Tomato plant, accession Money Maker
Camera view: horizontal (90 deg, fisheye); turntable rotation: 270 degrees
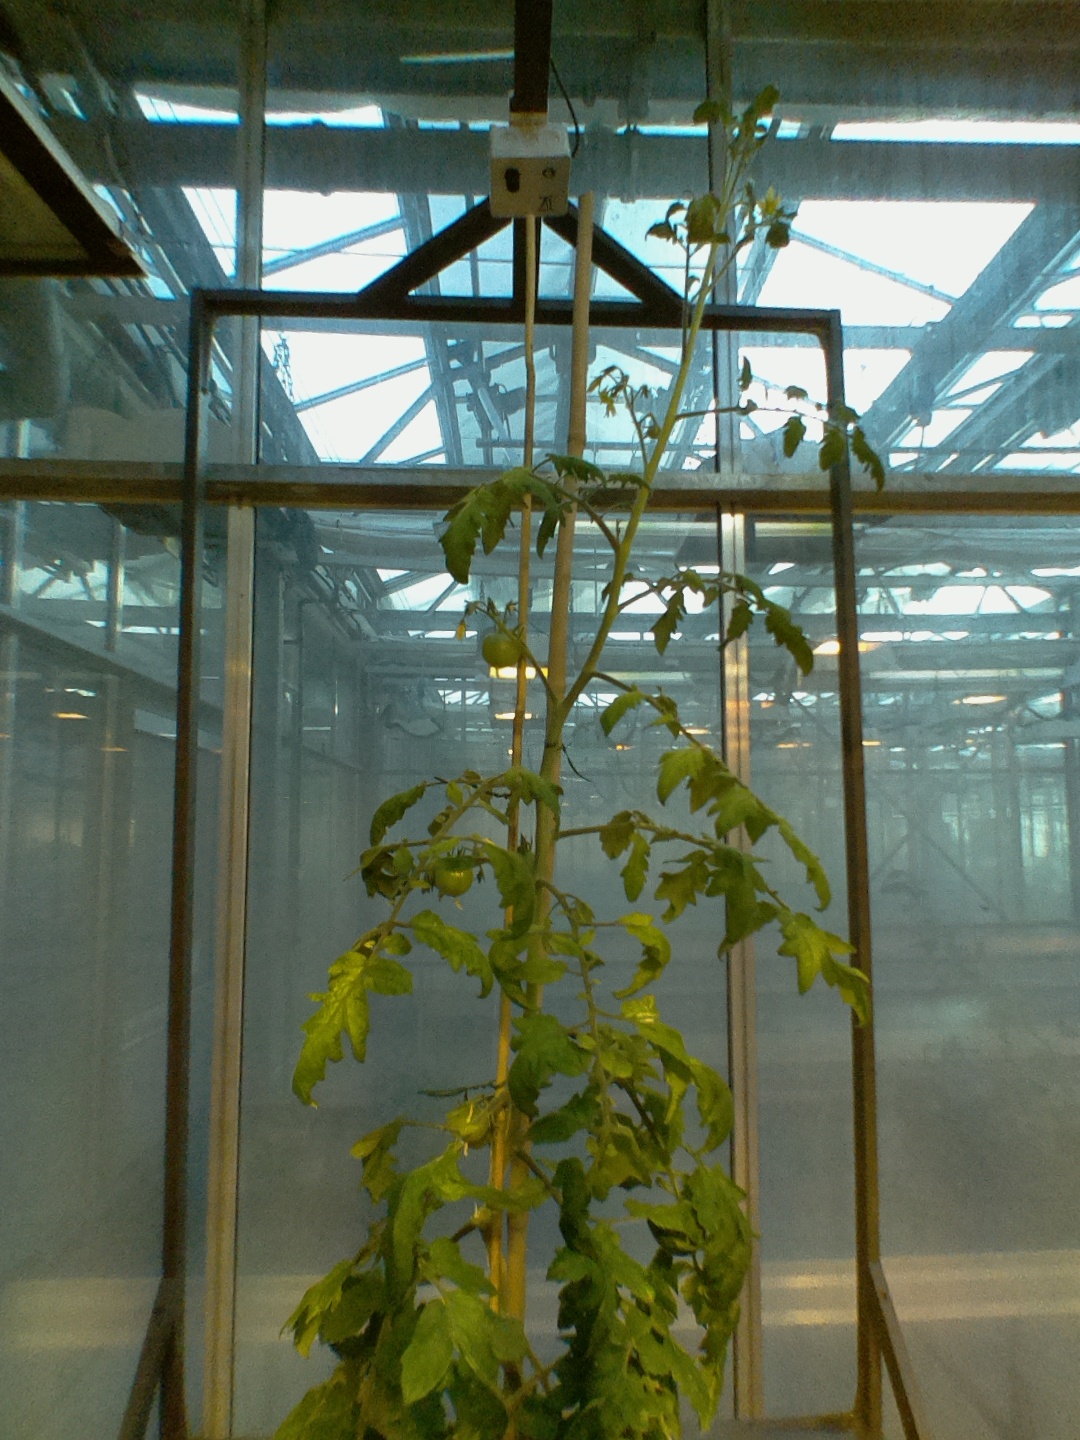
BBCH growth stage 75: 50%-60% of final fruit size